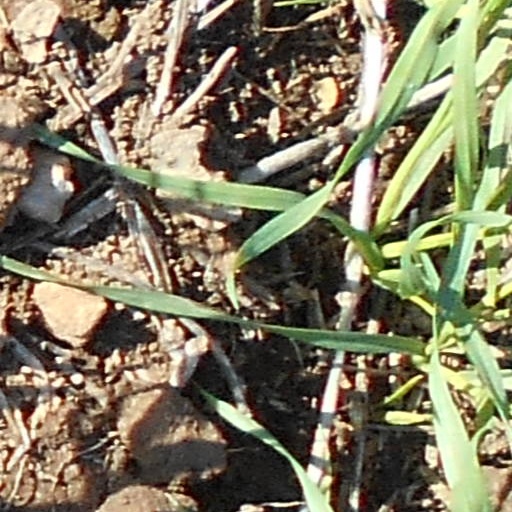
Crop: wheat